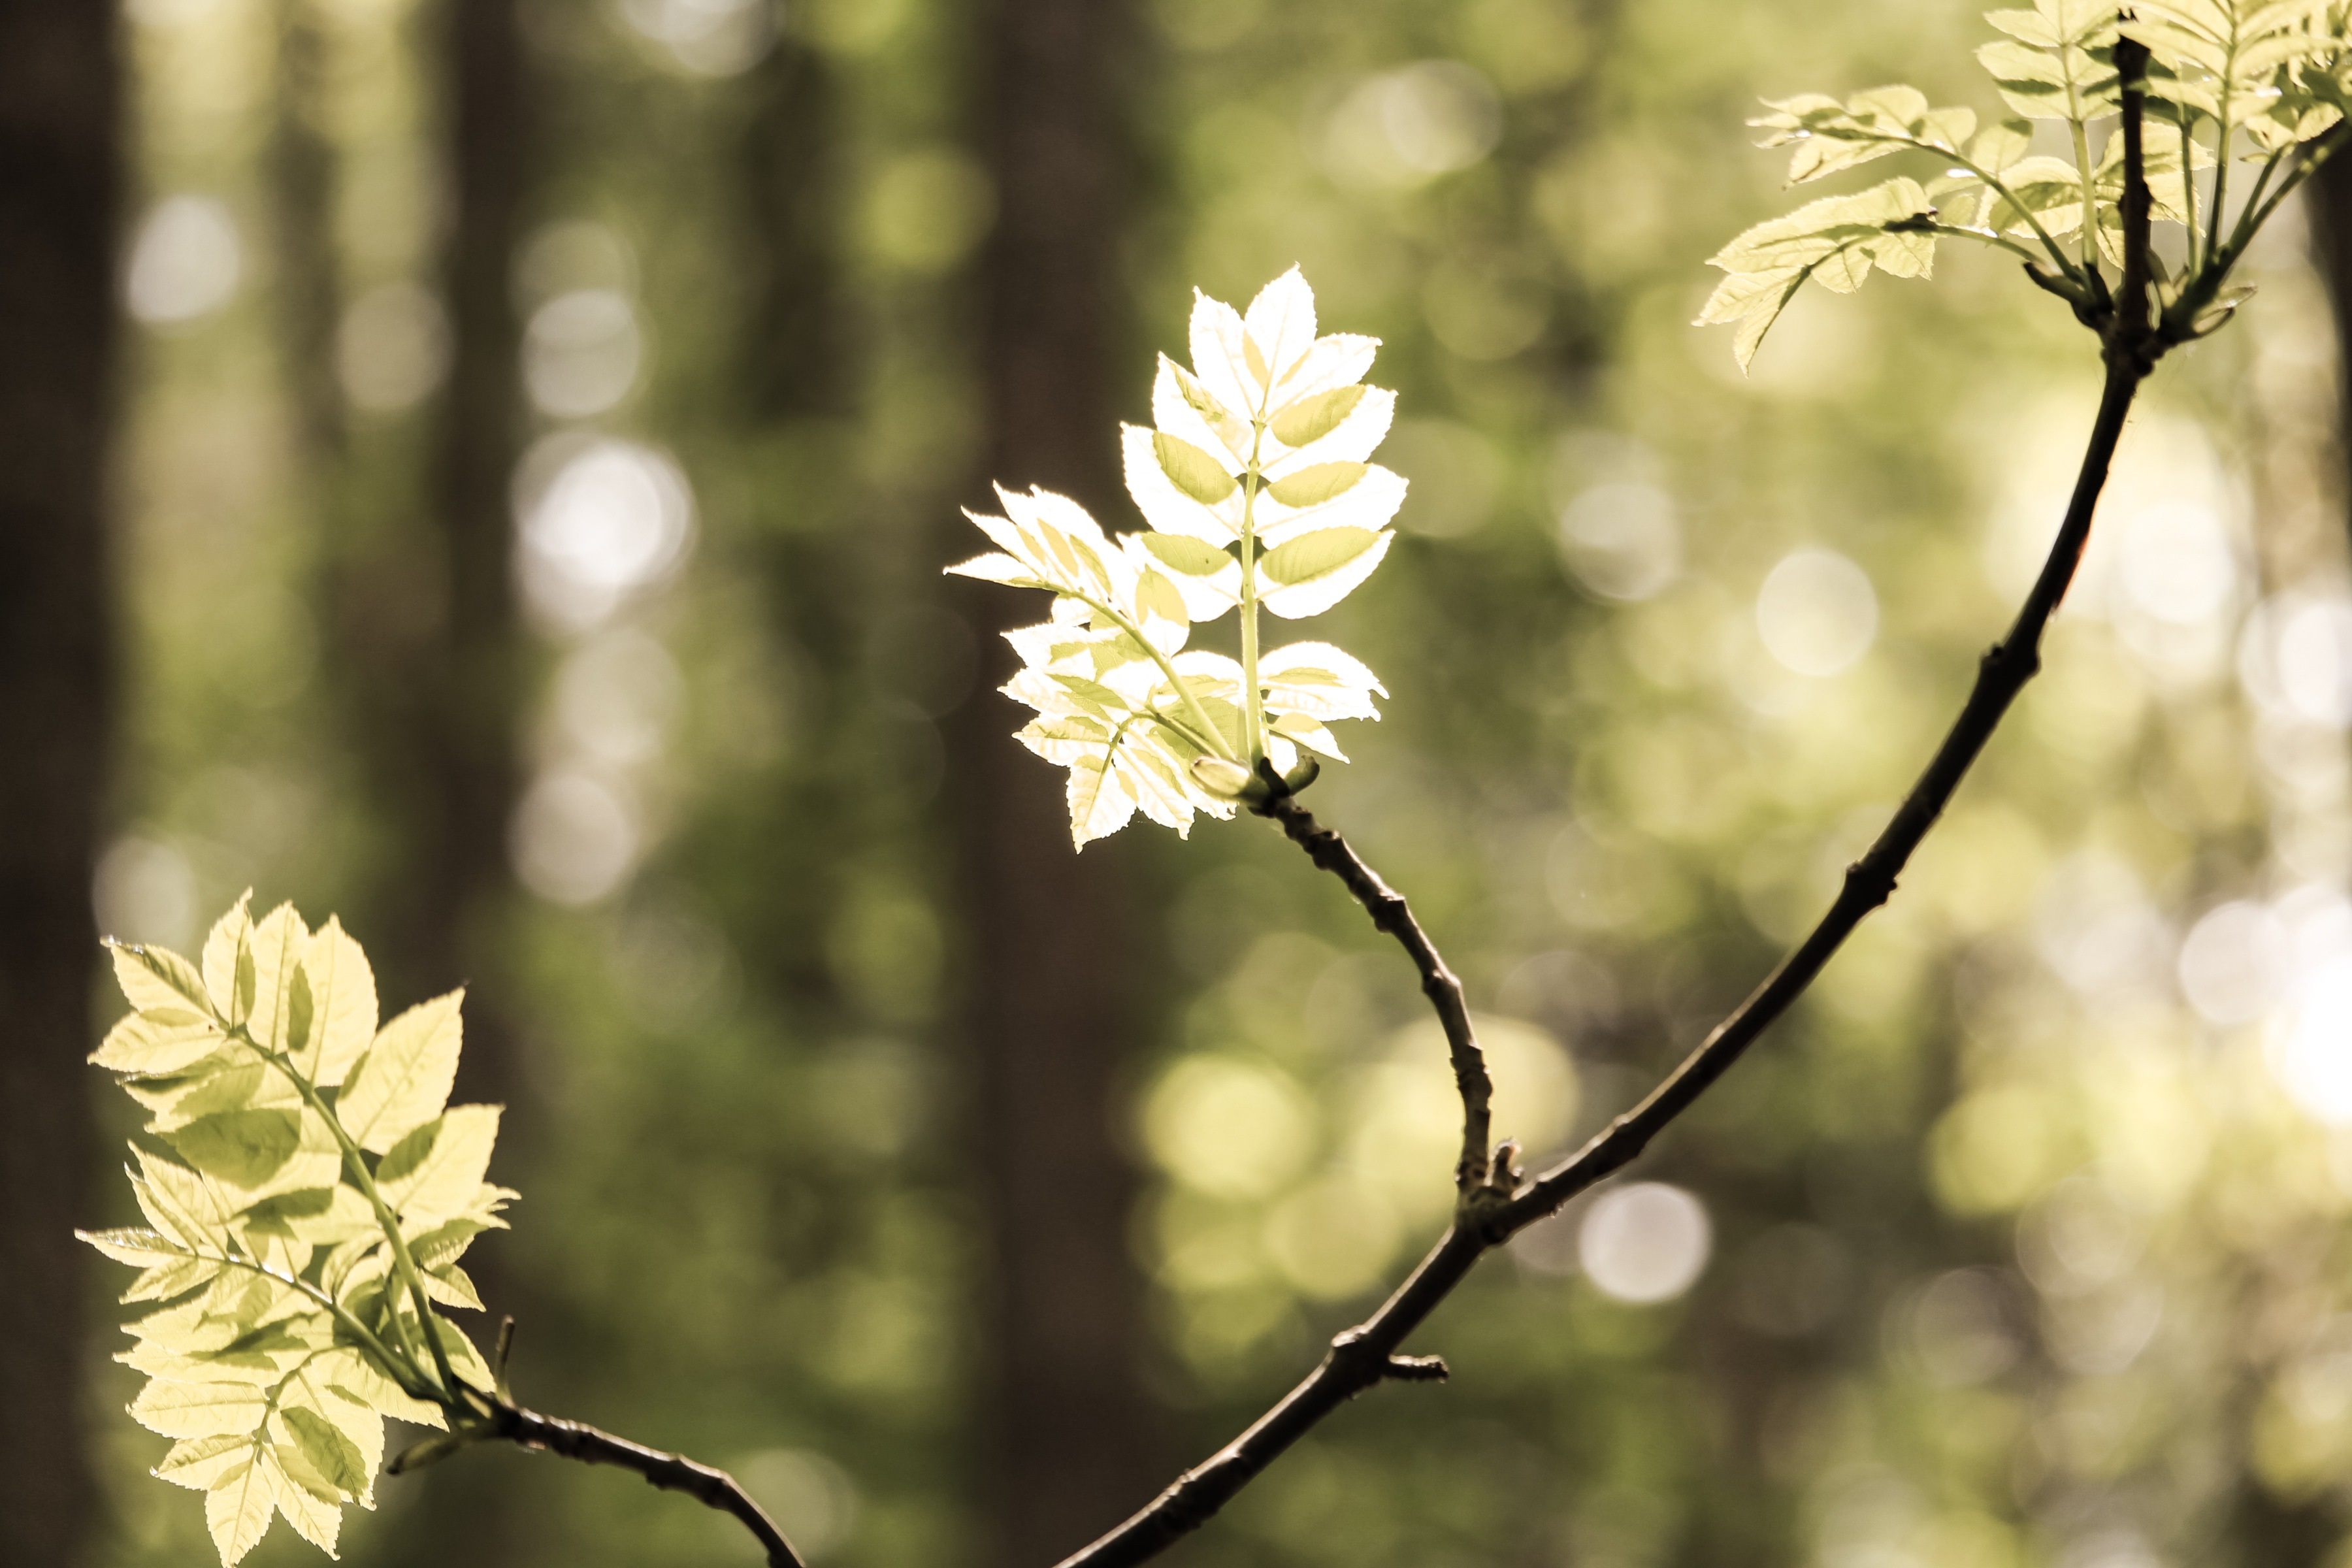
tree, nature, branch, blossom, plant, sunlight, leaf, flower, spring, green, produce, botany, flora, wildflower, close up, macro photography, flowering plant, plant stem, land plant